Ana María Stekelman

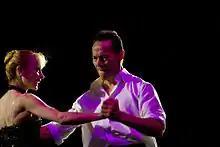
Ana María Stekelman and Tangokinesis, during the "Día del Tango 2012"

Ana María Stekelman is one of Argentina’s leading choreographers and is the founder of the Tangokinesis dance troupe.